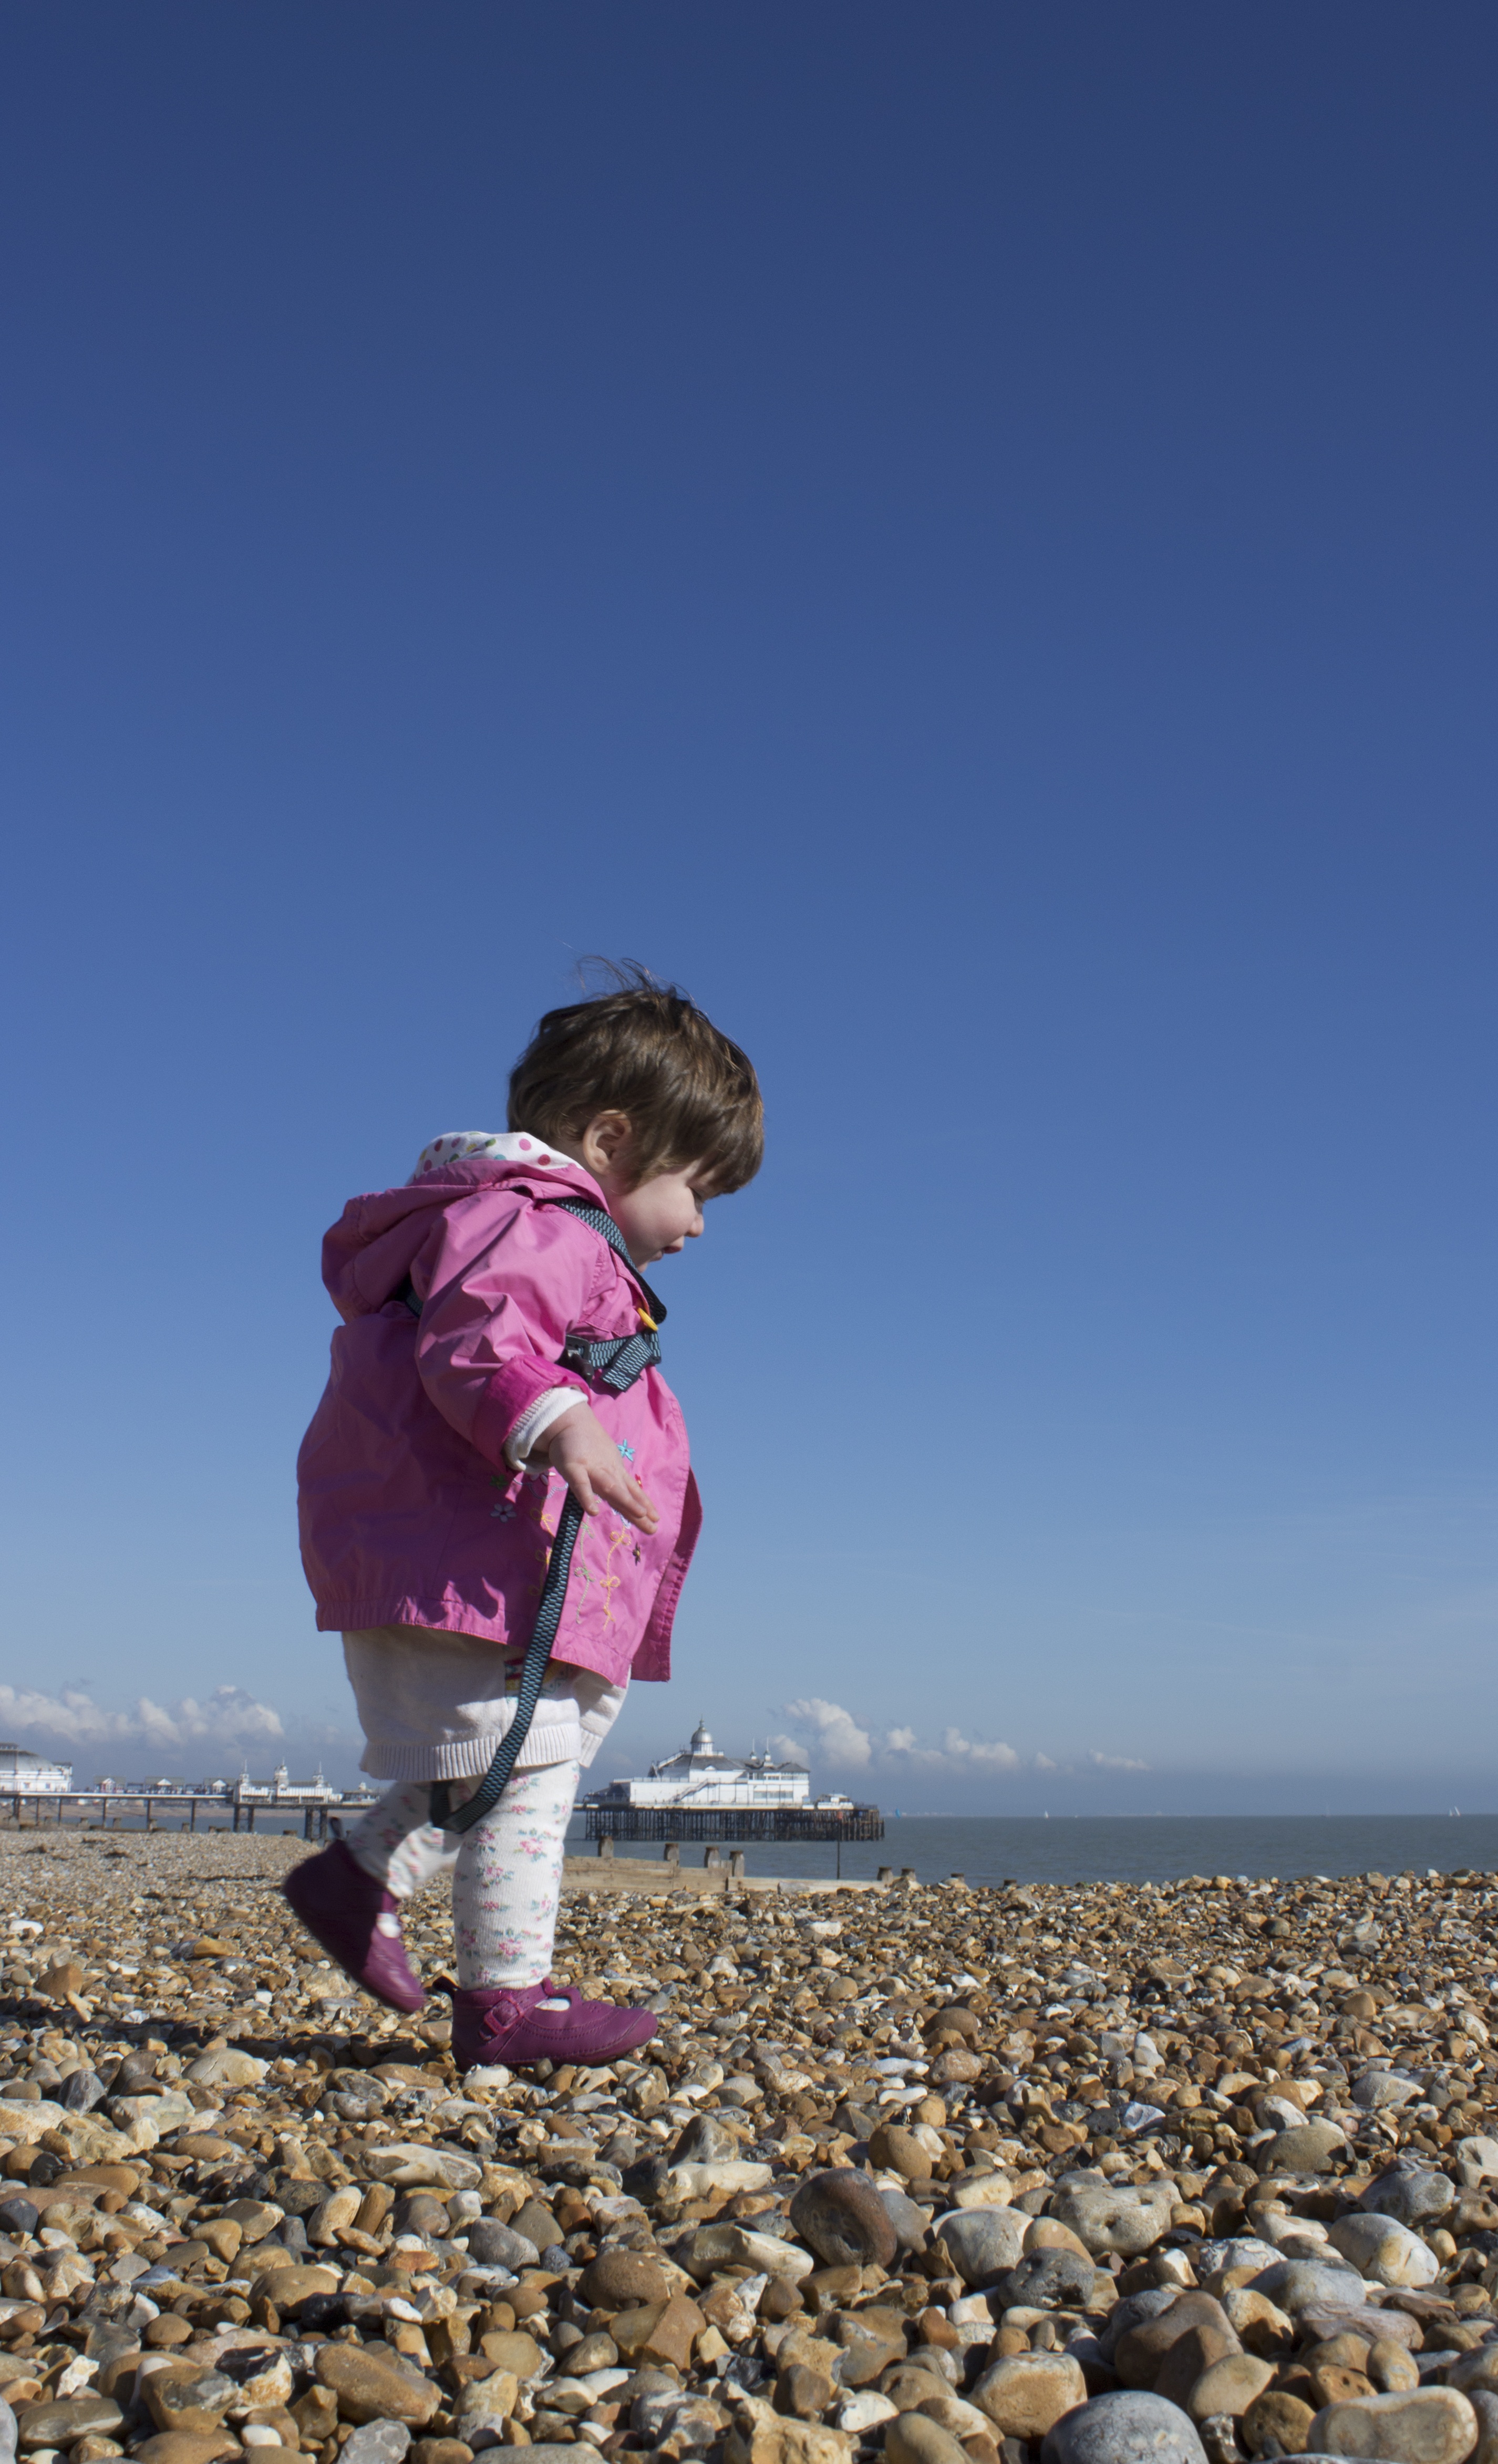
beach, sea, coast, water, sand, rock, horizon, walking, people, girl, sun, summer, vacation, young, child, little, eastbourne, daydream